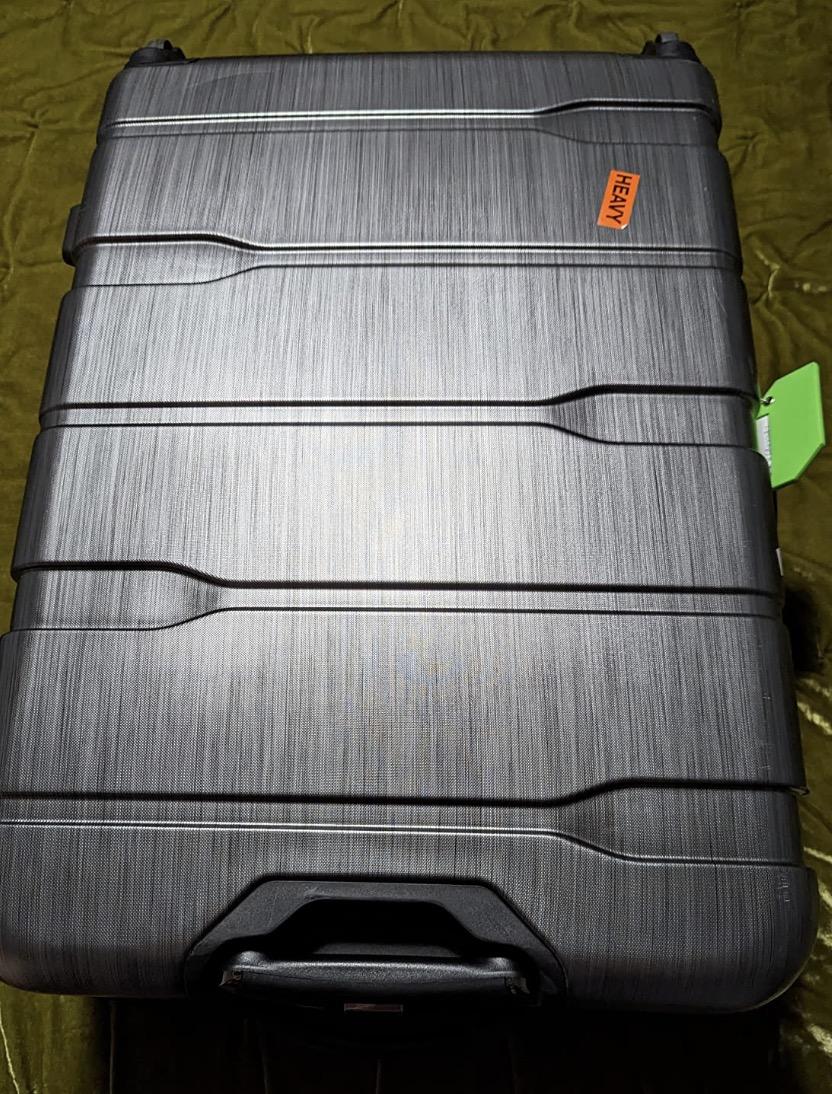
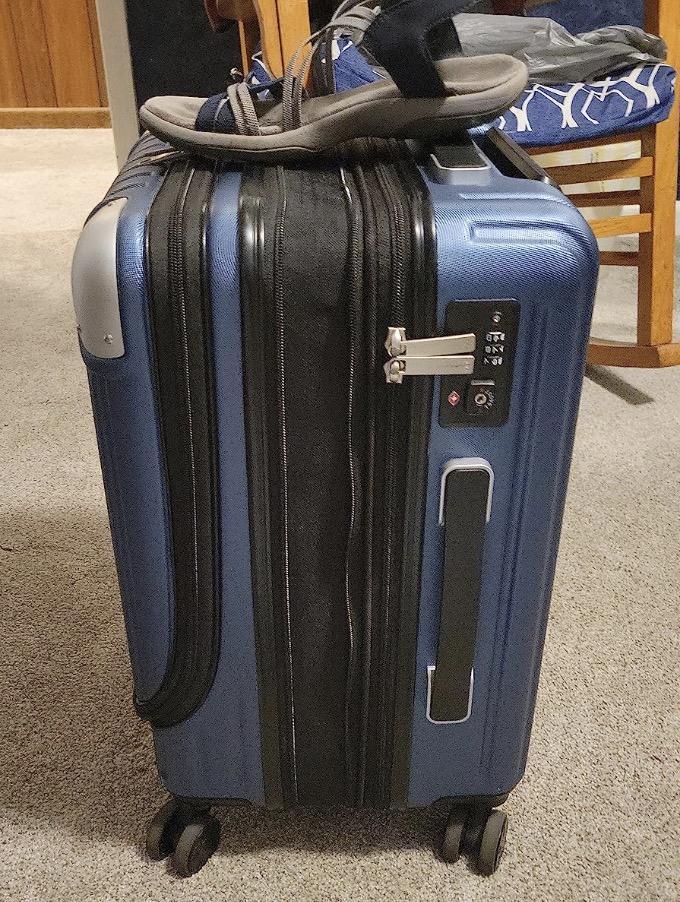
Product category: items_tea
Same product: no